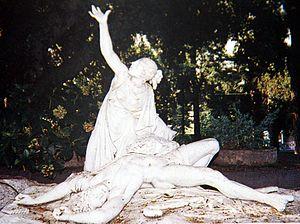
Acis et Galatée sont deux amants de la mythologie grecque dont la légende est rapportée par Ovide dans les Métamorphoses et dont la première mention se trouve chez Théocrite.
Dans la mythologie grecque, Galatée est une des Néréides, fille de Nérée et de Doris. Elle habite un rivage de la Sicile. Galatée est citée par Apollodore, Hésiode, Homère et Hygin dans leurs listes de Néréides.